Constantin Giurescu (historian)

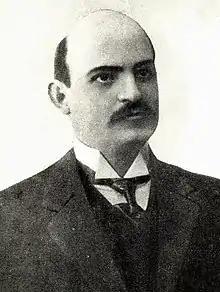
Constantin Giurescu

Constantin Giurescu (10 August 1875–28 October 1918) was a Romanian historian. In 1914, he became a titular member of the Romanian Academy.